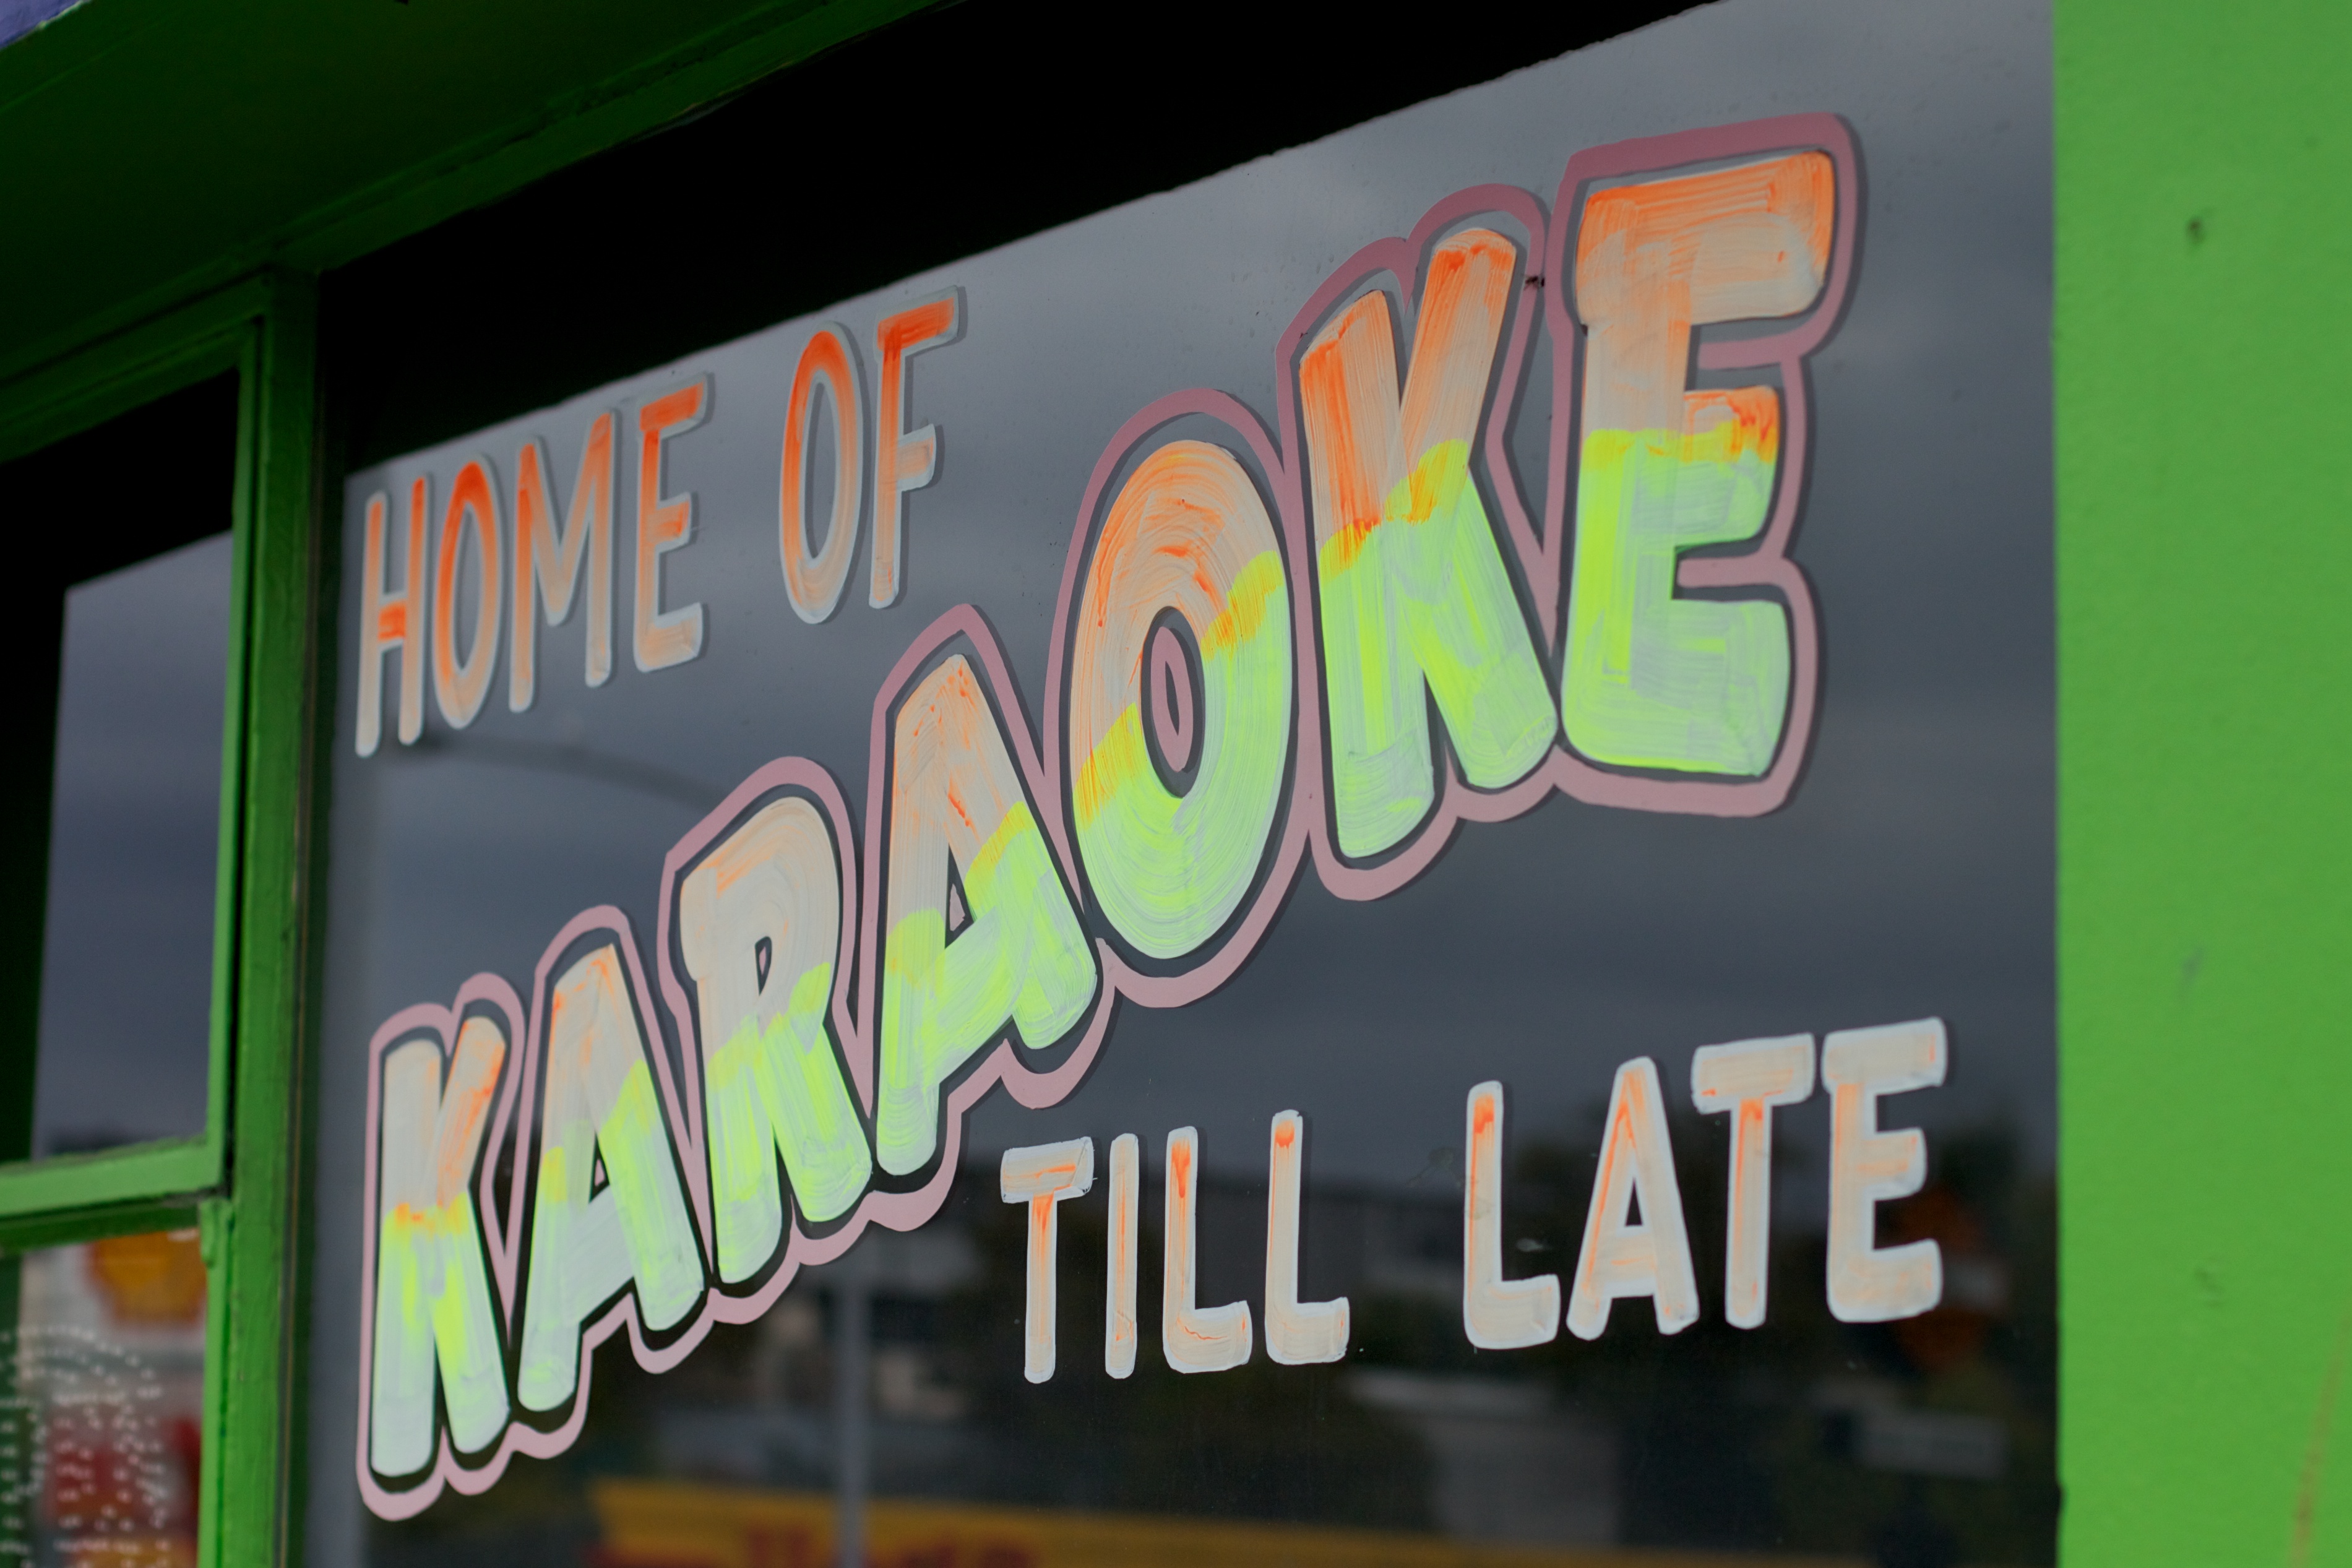
graffiti, signage, brand, font, art, design, mural, auodyssey